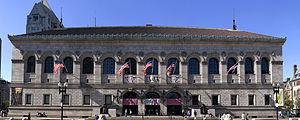
La Bibliothèque publique de Boston est une bibliothèque municipale située à Boston. Fondée en 1848 grâce à l'artiste-ventriloque et philanthrope français Alexandre Vattemare, elle est alors la première grande bibliothèque publique aux États-Unis.